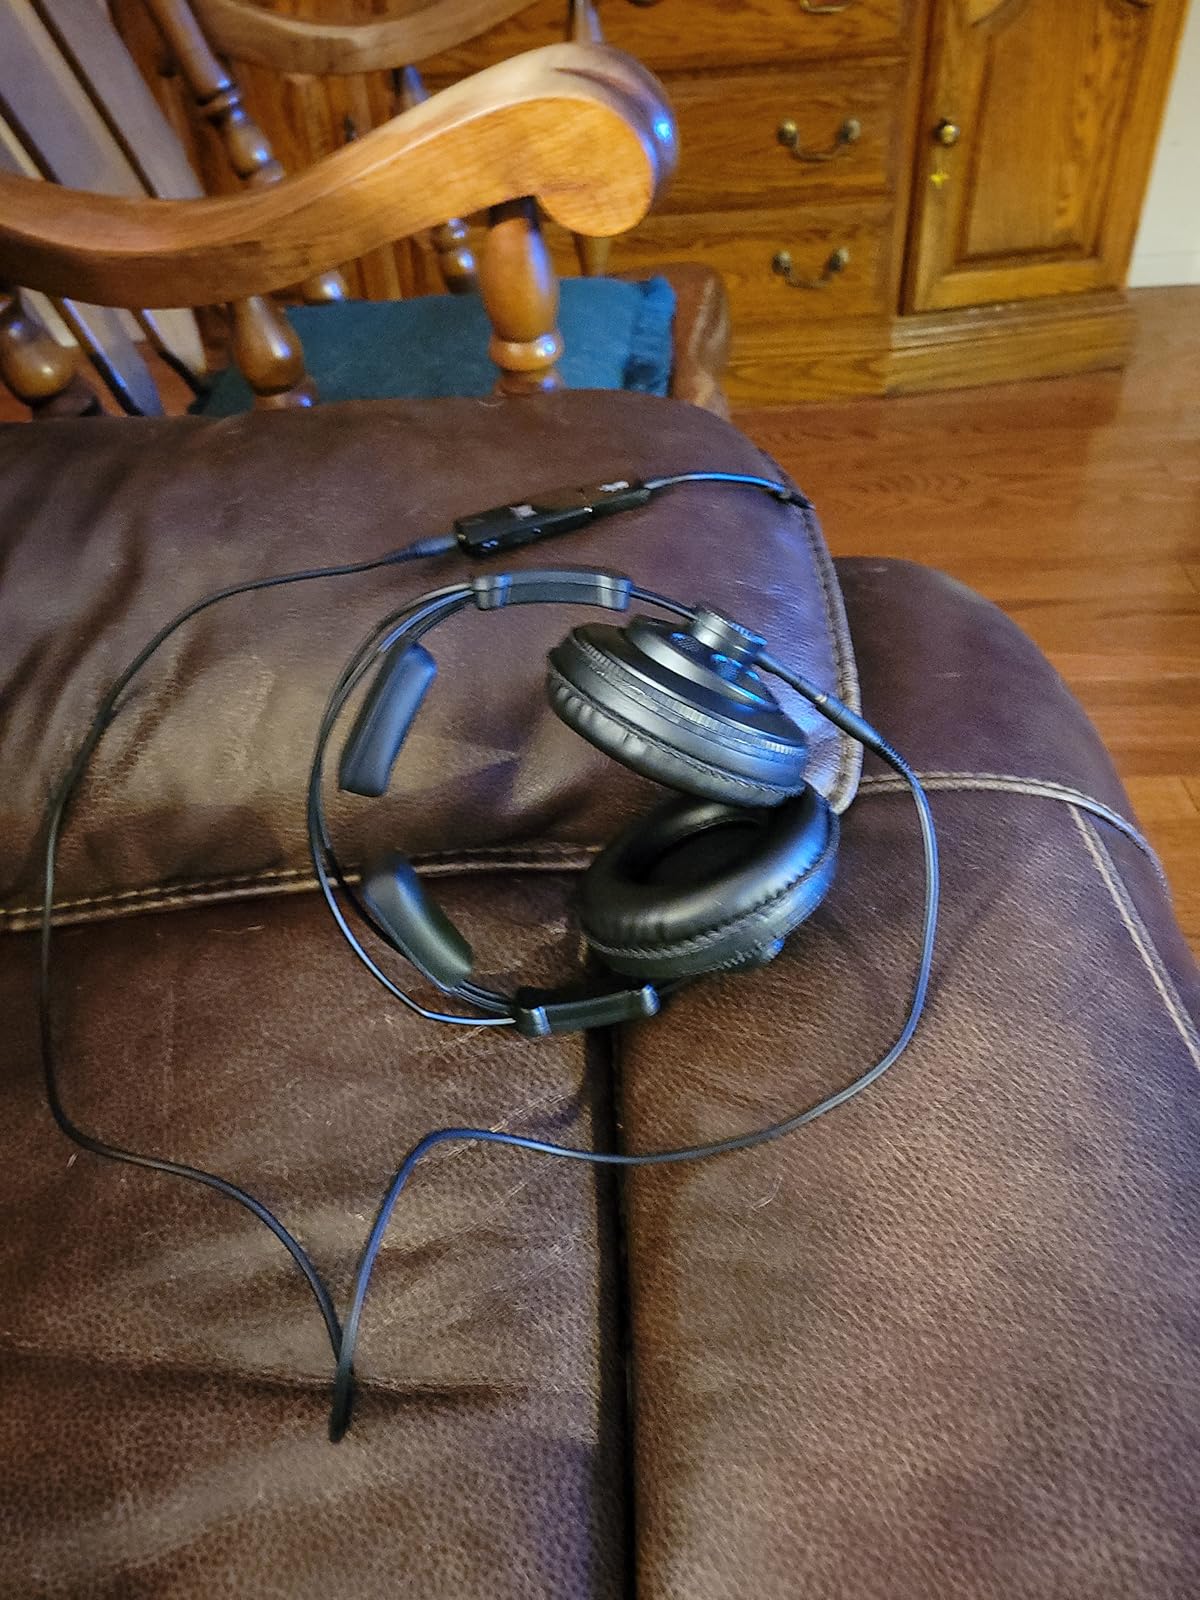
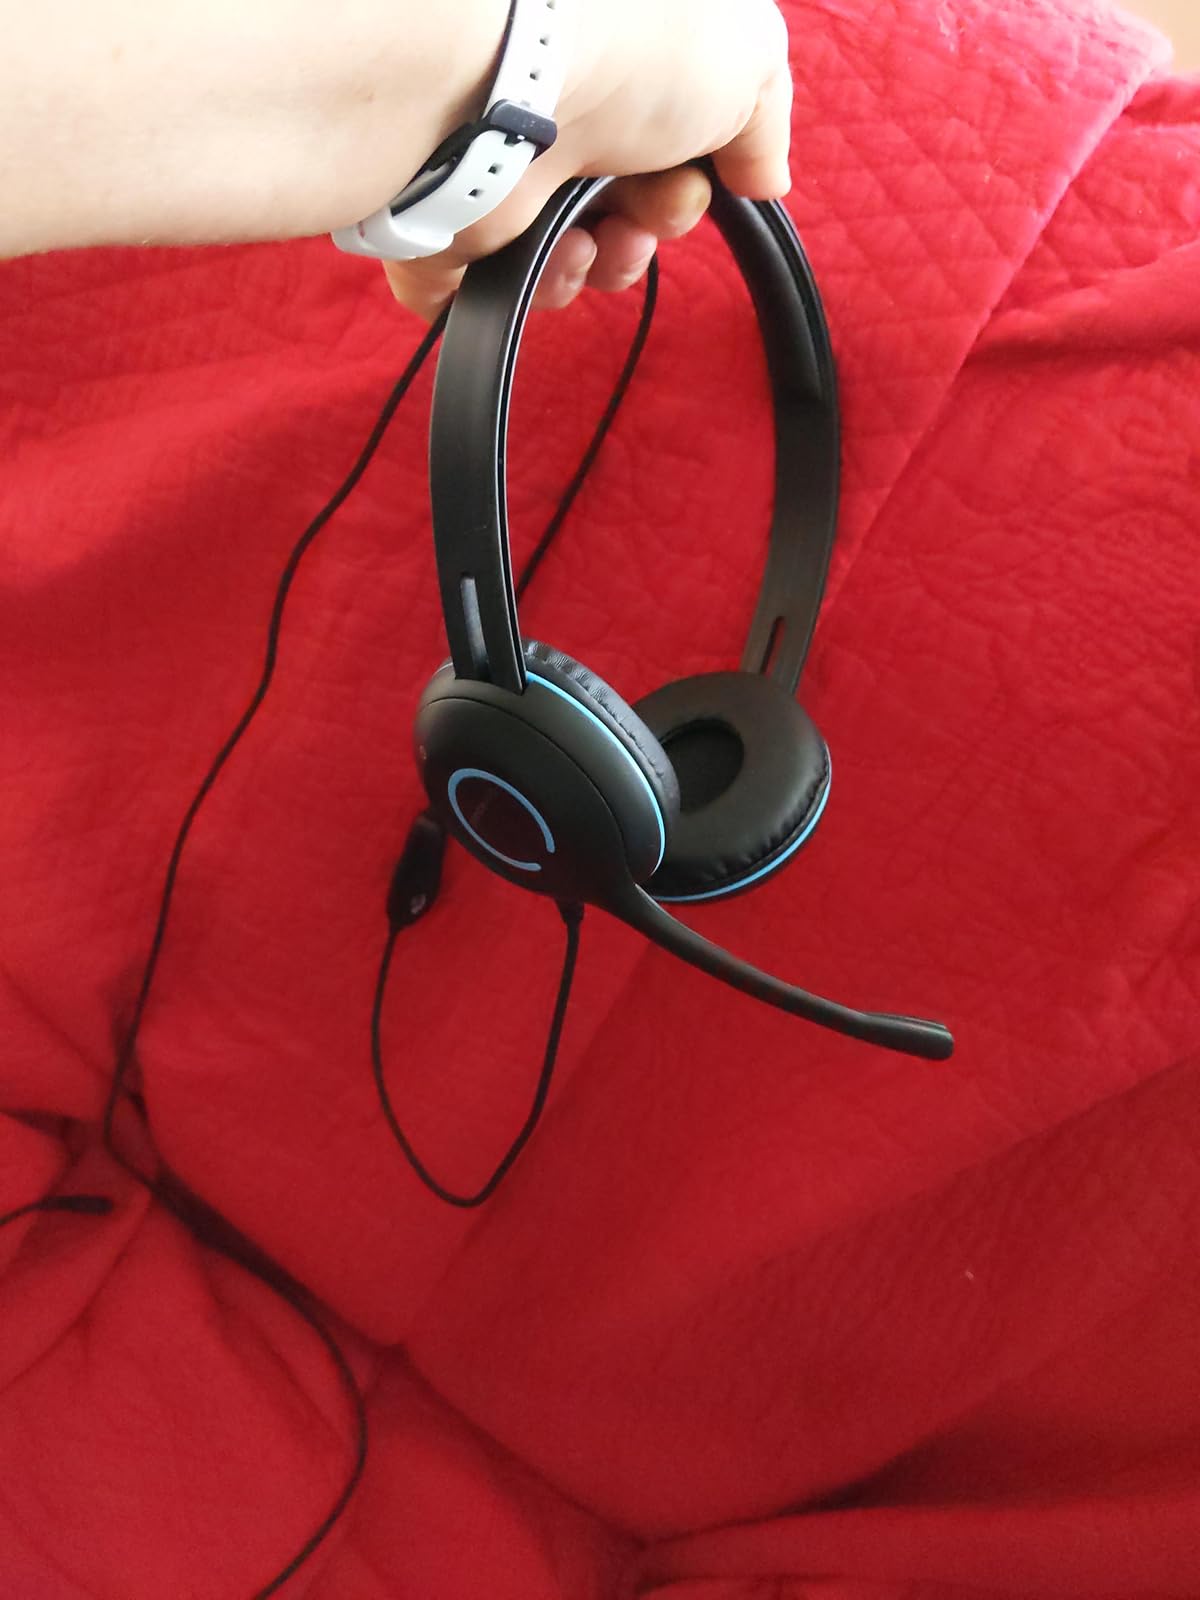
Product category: headphones
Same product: no